Vaccine hesitancy

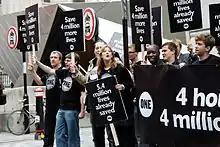
Campaigners in London for expanded vaccination in the developing world

Because of its greater risks, variolation was banned in England by the Vaccination Act 1840 (3 & 4 Vict. c. 29), which also introduced free voluntary vaccination for infants. Thereafter Parliament passed successive acts to enact and enforce compulsory vaccination. The Vaccination Act 1853 (16 & 17 Vict. c. 100) introduced compulsory vaccination, with fines for non-compliance and imprisonment for non-payment. The Vaccination Act 1867 (30 & 31 Vict. c. 84) extended the age requirement to 14 years and introduced repeated fines for repeated refusal for the same child. Initially, vaccination regulations were organised by the local Poor Law Guardians, and in towns where there was strong opposition to vaccination, sympathetic guardians were elected who did not pursue prosecutions. This was changed by the Vaccination Act 1871 (34 & 35 Vict. c. 98), which required guardians to act. This significantly changed the relationship between the government and the public, and organized protests increased. In Keighley, Yorkshire, in 1876 the guardians were arrested and briefly imprisoned in York Castle, prompting large demonstrations in support of the "Keighley Seven". The protest movements crossed social boundaries. The financial burden of fines fell hardest on the working class, who would provide the largest numbers at public demonstrations. Societies and publications were organized by the middle classes, and support came from celebrities such as George Bernard Shaw and Alfred Russel Wallace, doctors such as Charles Creighton and Edgar Crookshank, and parliamentarians such as Jacob Bright and James Allanson Picton. By 1885, with over 3,000 prosecutions pending in Leicester, a mass rally there was attended by over 20,000 protesters.